Thomas Hope (designer)

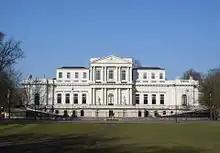
Villa Welgelegen

Thomas Hope (30 August 17692 February 1831) was a Dutch-British interior and Regency designer, traveler, author, philosopher, art collector, and partner in the banking firm Hope & Co. He is best known as an early promoter of Greek Revival architecture, opening his house as a museum and his novel "Anastasius", a work which many experts considered a rival to the writings of Lord Byron.